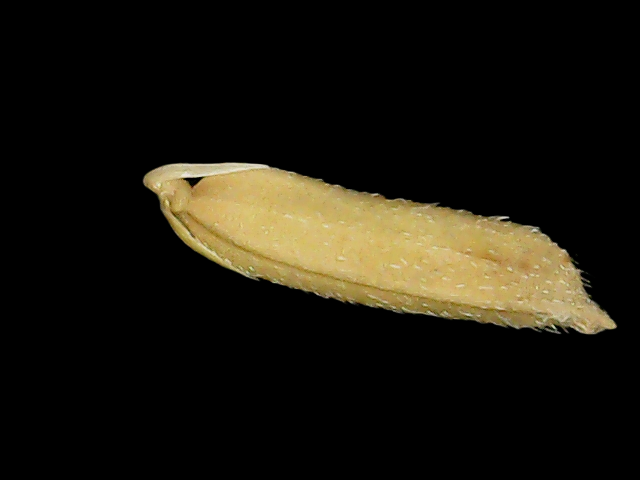
Rice variety: Binadhan14